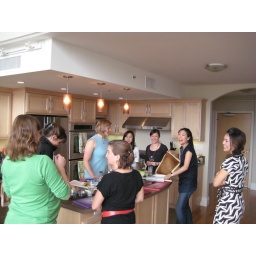
All the girls in Emily's huge kitchen